Beside the Bonnie Brier Bush

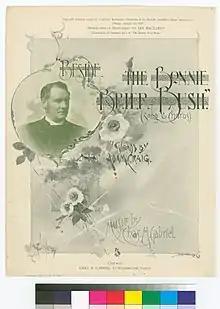

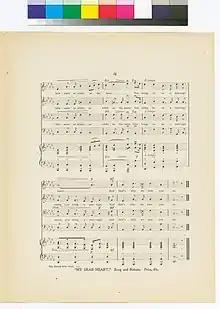
Songsheet from 1897 for "Beside the Bonnie Brier Bush"

Charles H. Gabriel wrote the music and produced songsheets for the song and dedicated it to Mclaren.